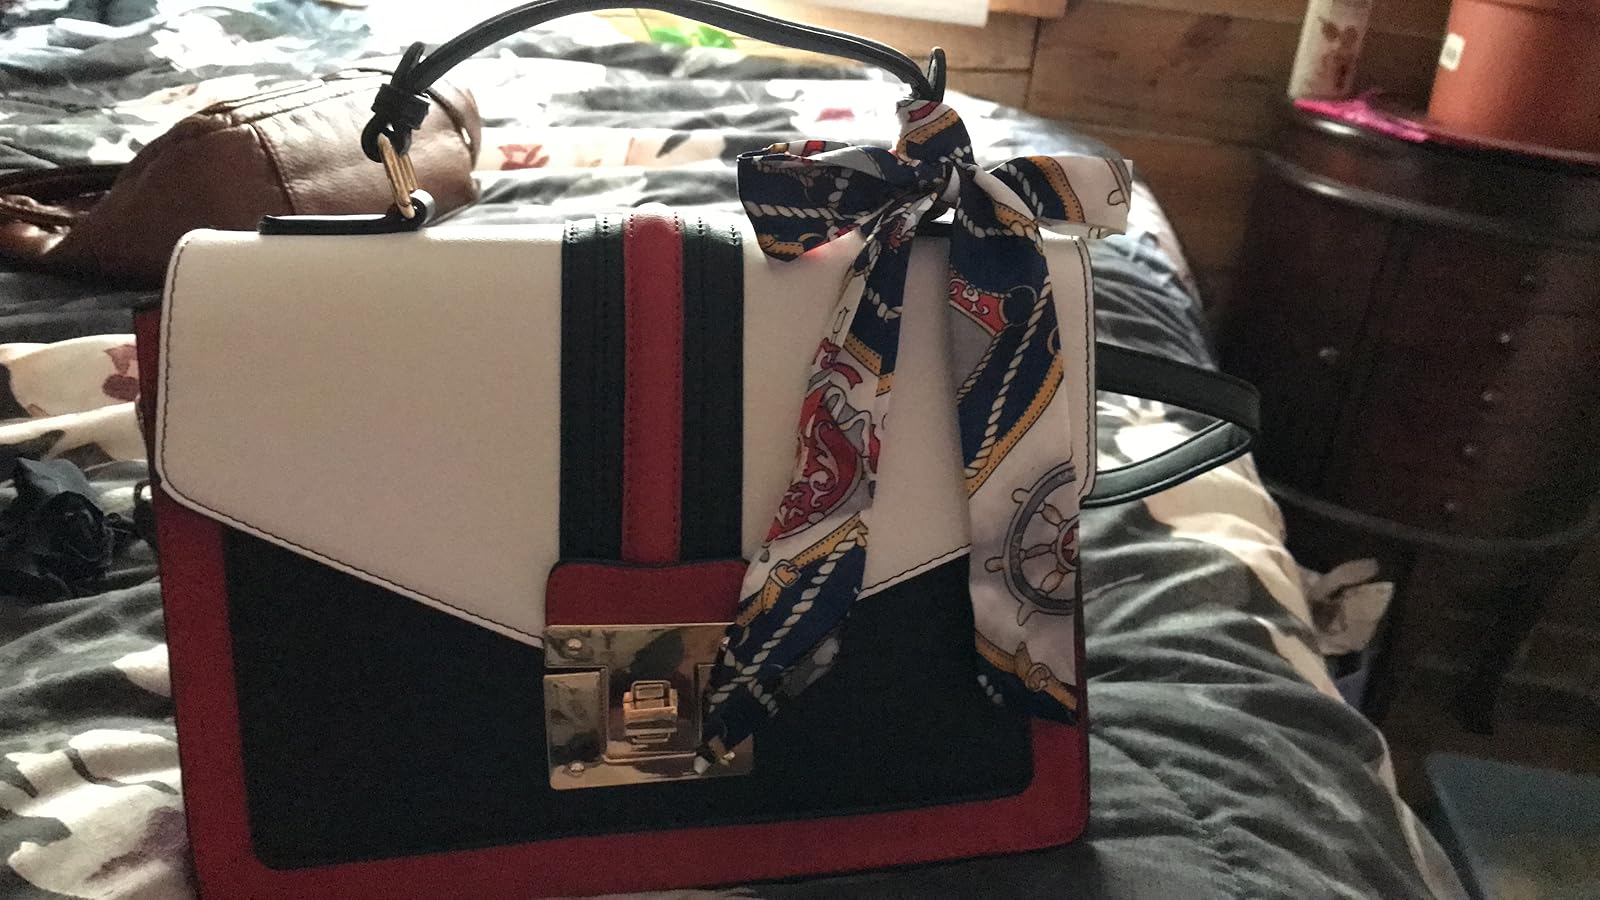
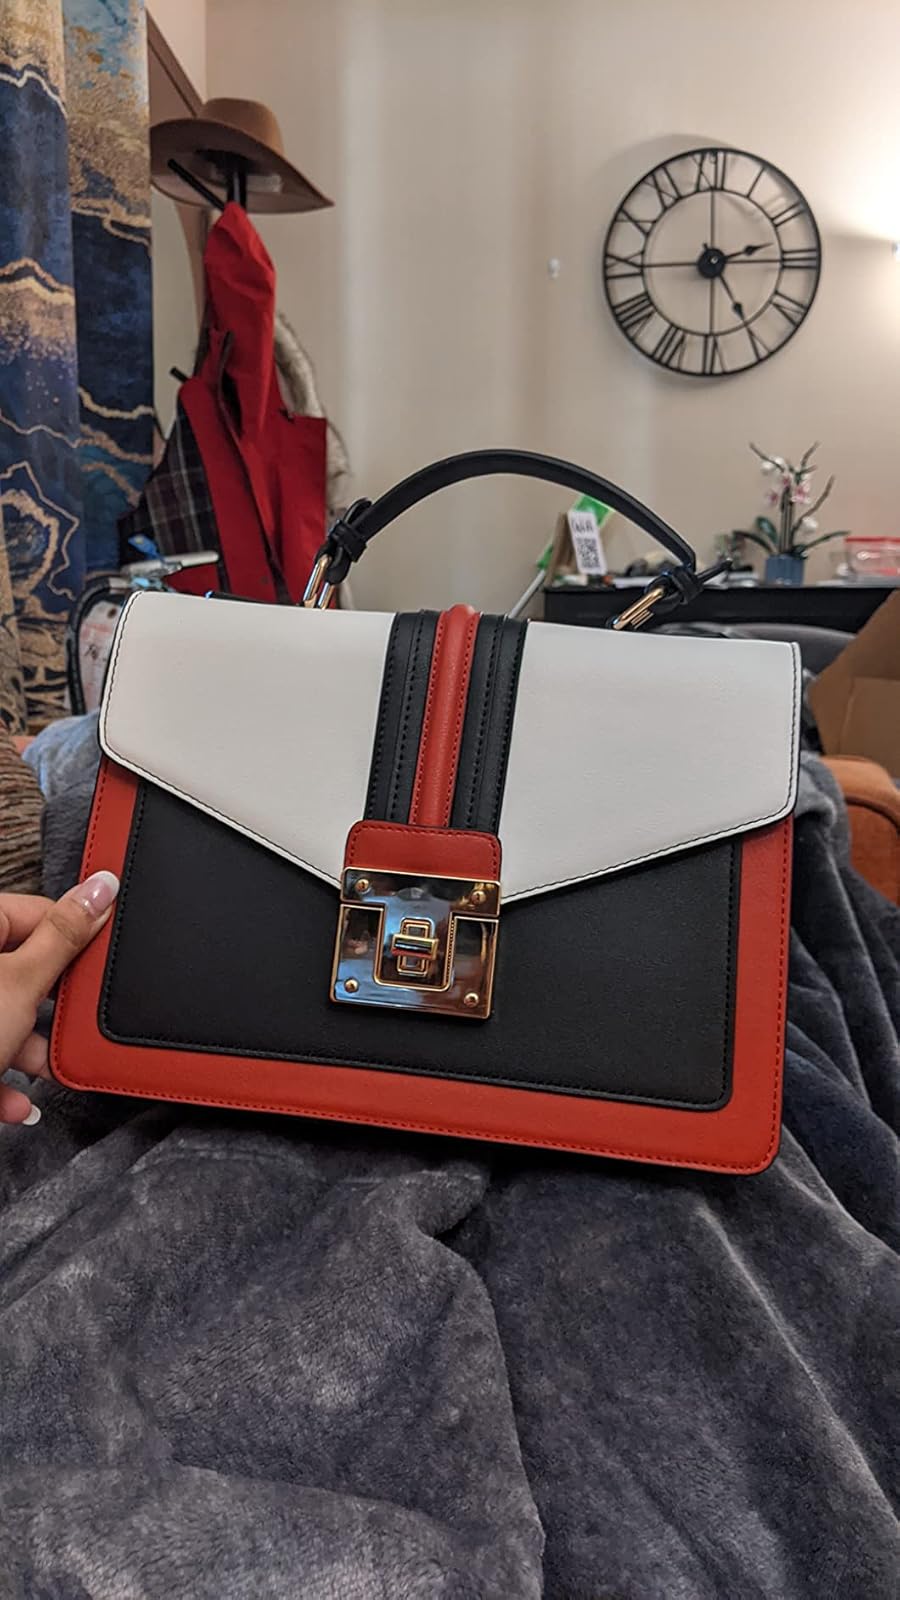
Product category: accessories_handbag
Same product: yes